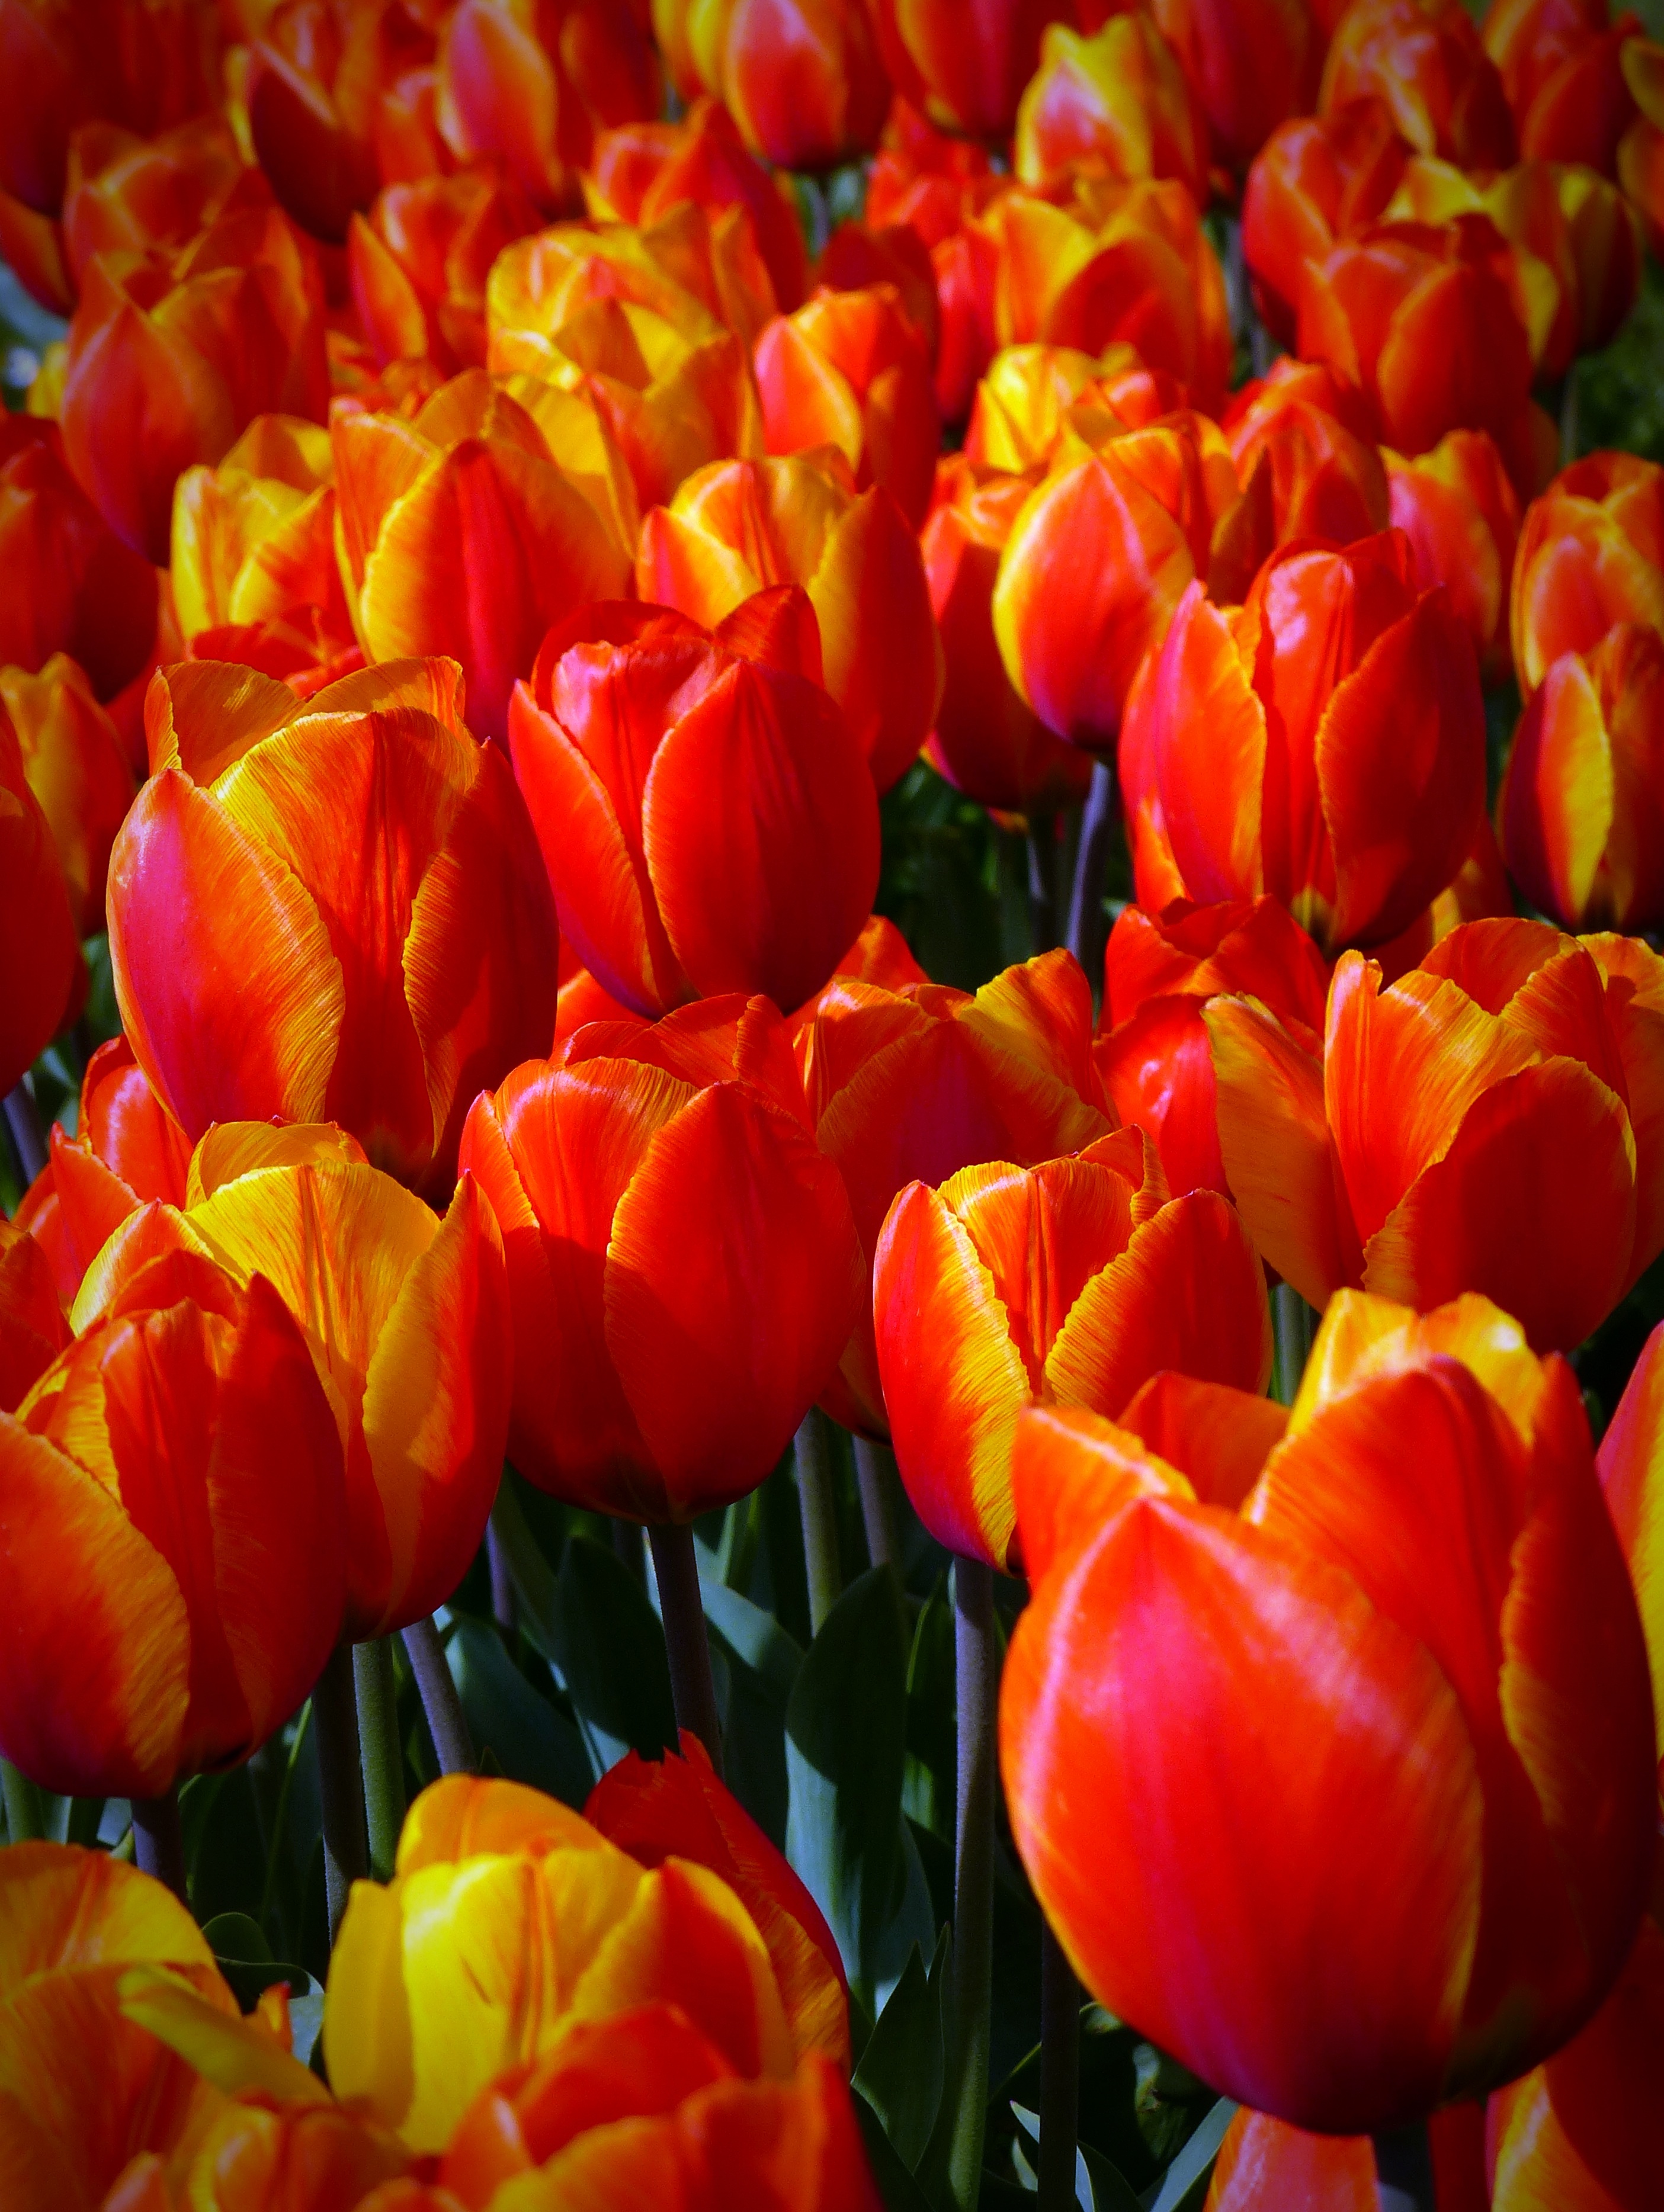
nature, blossom, plant, flower, petal, bloom, tulip, orange, spring, colorful, yellow, flora, wildflower, flowers, close up, cool image, beautiful, tulips, cool photo, floristry, flowering plant, cut flowers, lily family, herbaceous plant, tulip cup, seed plant, annual plant, plant stem, computer wallpaper